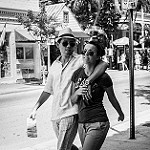
Scene: Outdoor